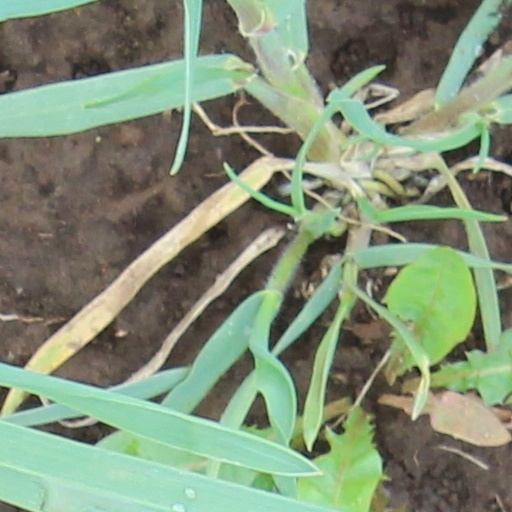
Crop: wheat